Sun Storm

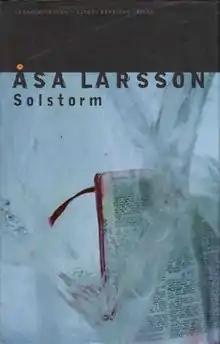
First edition (Swedish)

Sun Storm ("Solstorm"), published in the UK as The Savage Altar, is the first novel by Swedish crime-writer Åsa Larsson. The novel is the first in the Rebecka Martinsson series. It won Sweden's Best First Crime Novel award, and, on publication in the UK, was shortlisted for the Duncan Lawrie International Dagger, awarded by the CWA for crime novels in translation. The novel is translated into English by Marlaine Delargy.